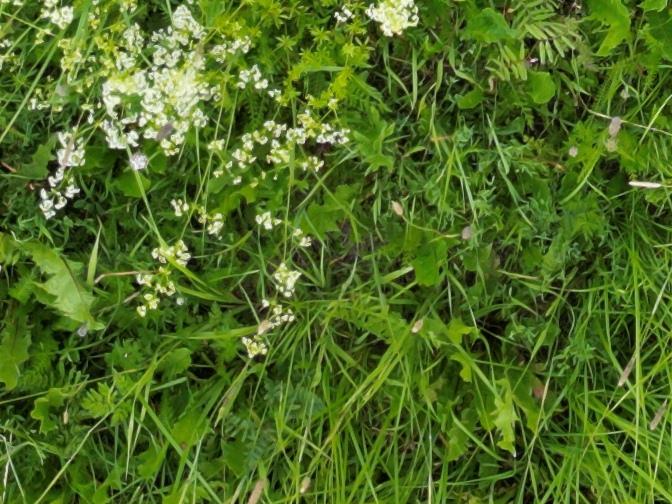
Flowers visible: yarrow flowers, yarrow flowers, yarrow flowers, yarrow flowers, yarrow flowers, yarrow flowers, yarrow flowers